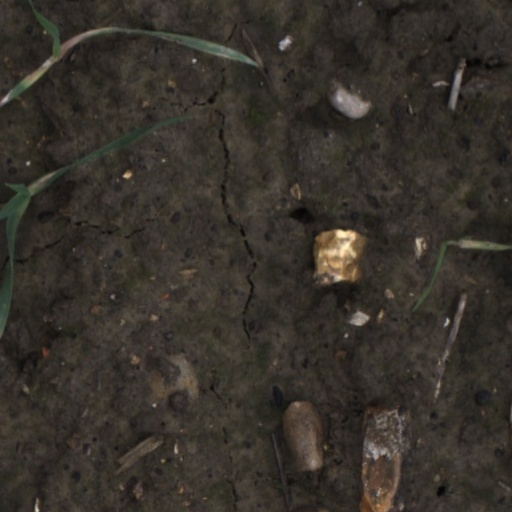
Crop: wheat